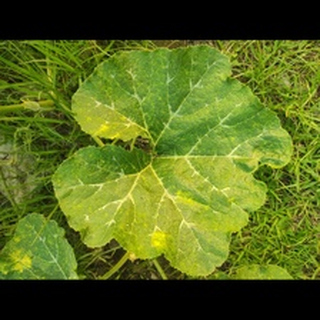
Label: pumpkin_bacterial_leaf_spot